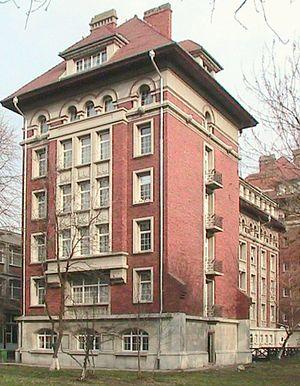
L'Auberge pour étudiants 1MV dans la cour de la Faculté de génie mécanique de Timisoara. Română: Căminul 1MV din curtea Facultăţii de Mecanică din Timişoara.